Karimul Haque

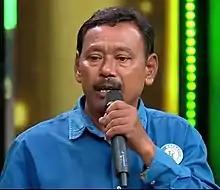

Karimul Haque is a worker in the tea gardens of West Bengal. Locally known as Bike-Ambulance-dada, he has received the Padma Shri award for his work supporting the villagers in and around Dhalabari by bringing sick people to hospital in his motorcycle ambulance.